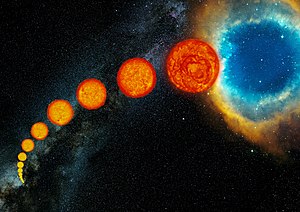
Stjerner fra fødsel til genfødsel
Livssyklus for en sollignende stjerne
Stjerneudvikling er en proces hvor en stjerne gennemgår en sekvens af radikale ændringer i løbet af sin levetid.